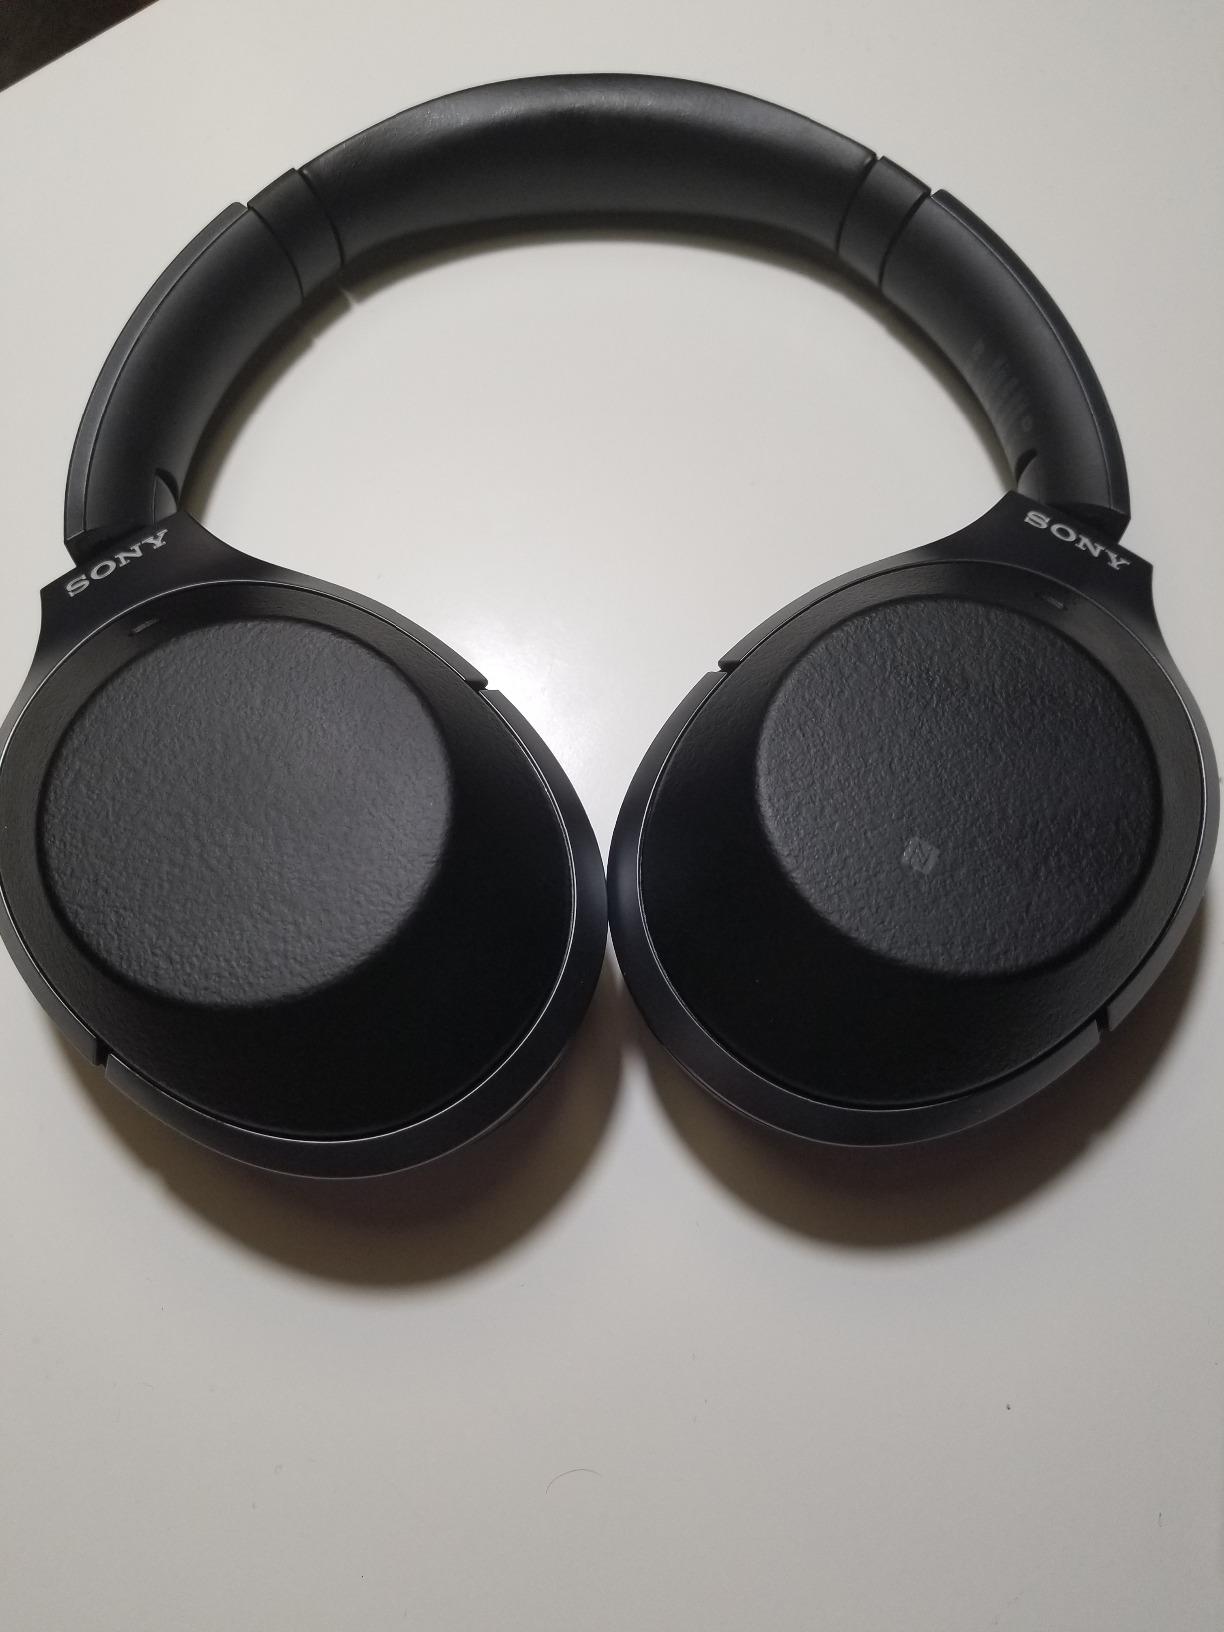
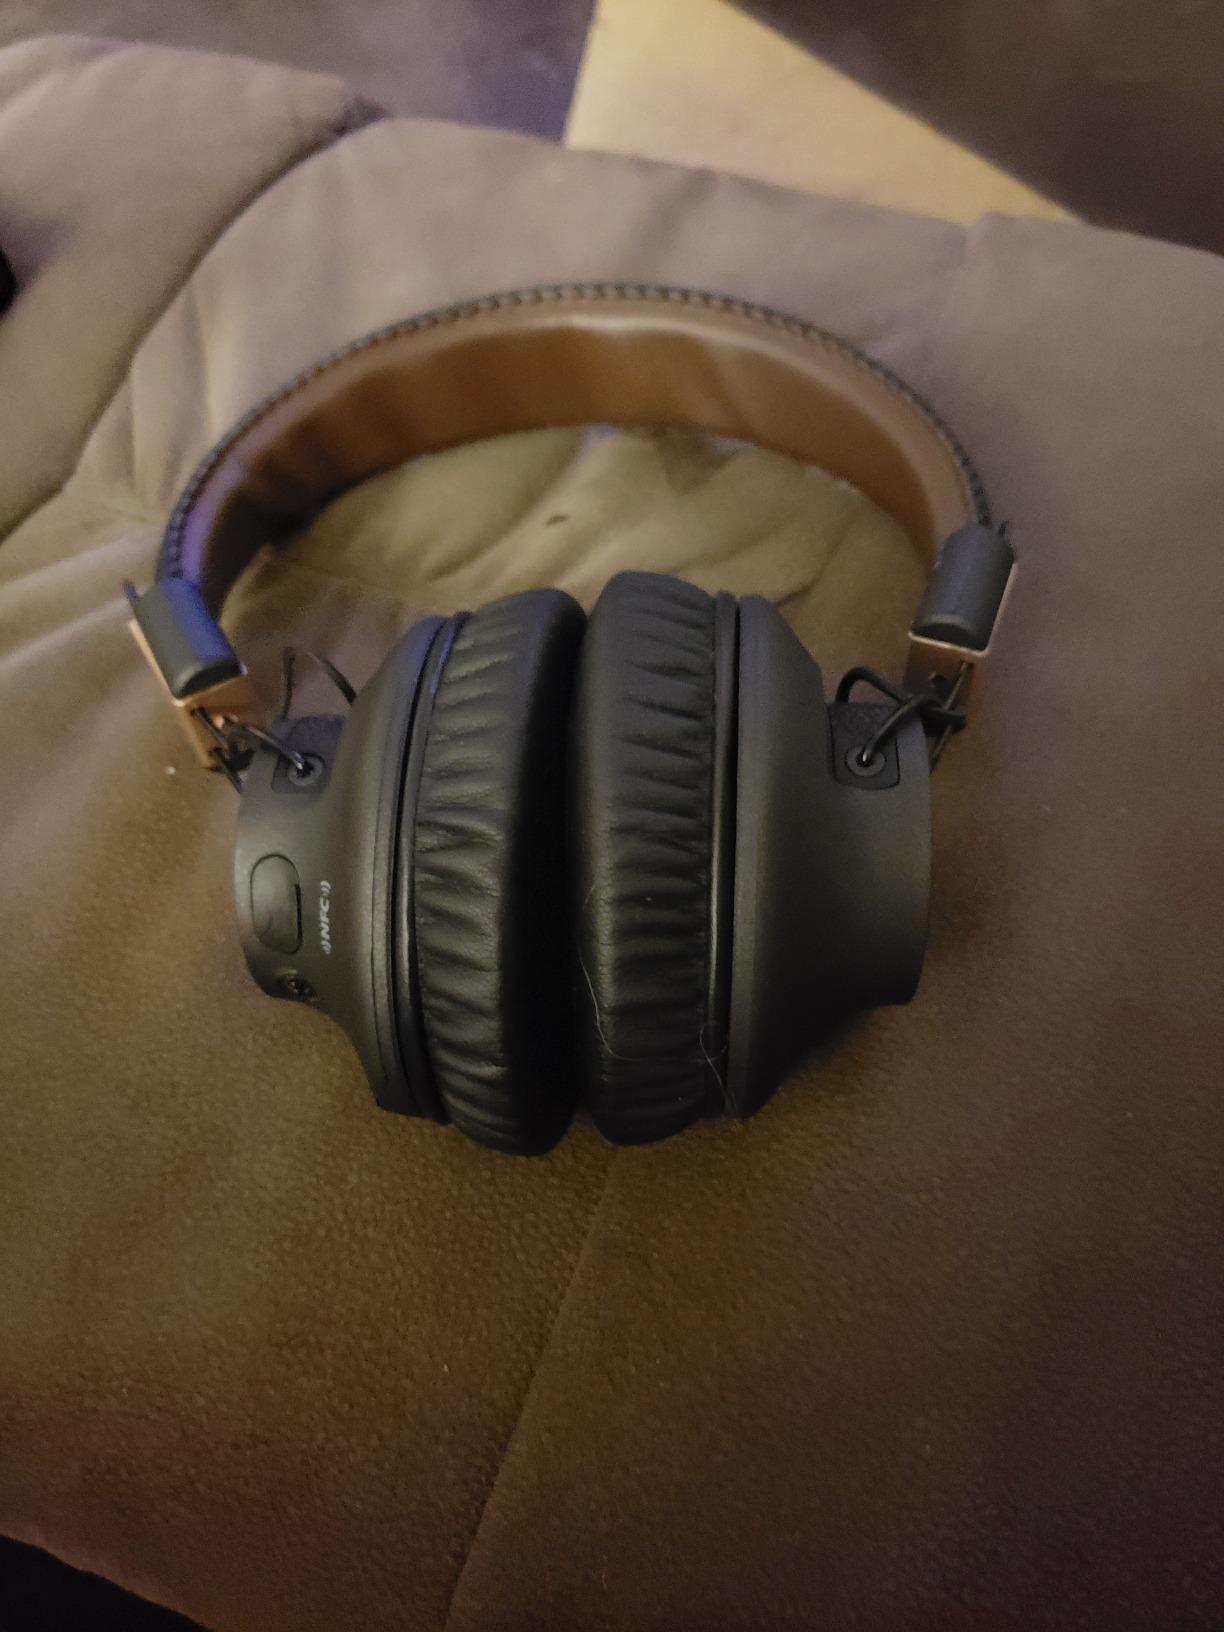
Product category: headphones
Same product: no